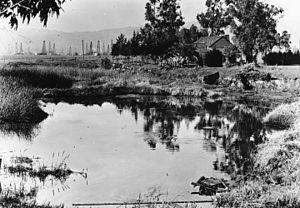
La Brea Tar Pits est un gisement de fossiles du Pléistocène supérieur situé dans Hancock Park, au 5801 Wilshire Boulevard, sur le Miracle Mile, au cœur de Los Angeles. Il occupe la même parcelle que le musée d'art du comté de Los Angeles.